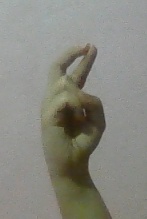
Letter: zay